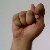
The image shows a hand gesture representing the letter 'T' in Indian Sign Language.